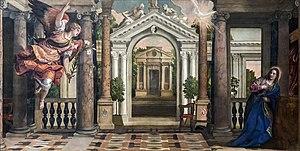
L'Annonciation est un tableau, peint vers 1610 par Pierre Paul Rubens mais terminé vers 1627-1628.